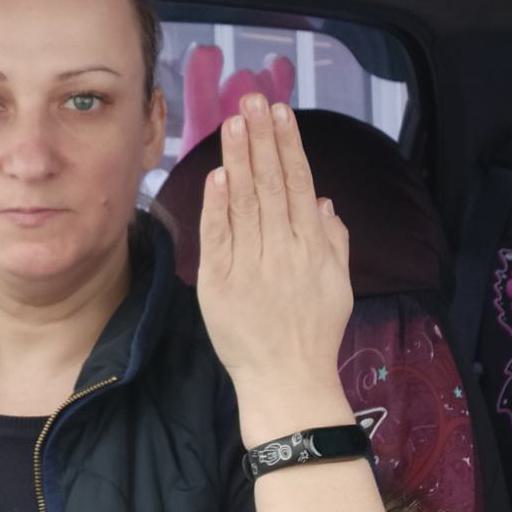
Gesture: stop_inverted